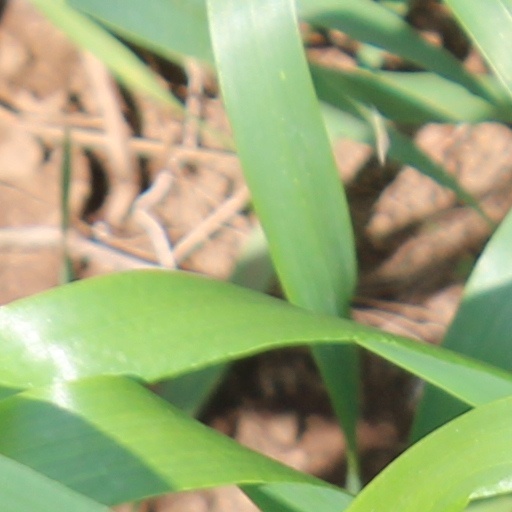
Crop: wheat